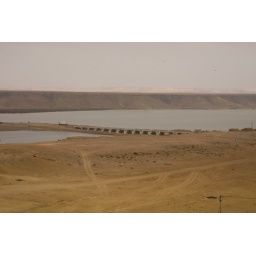
Chbika, bridge over the river